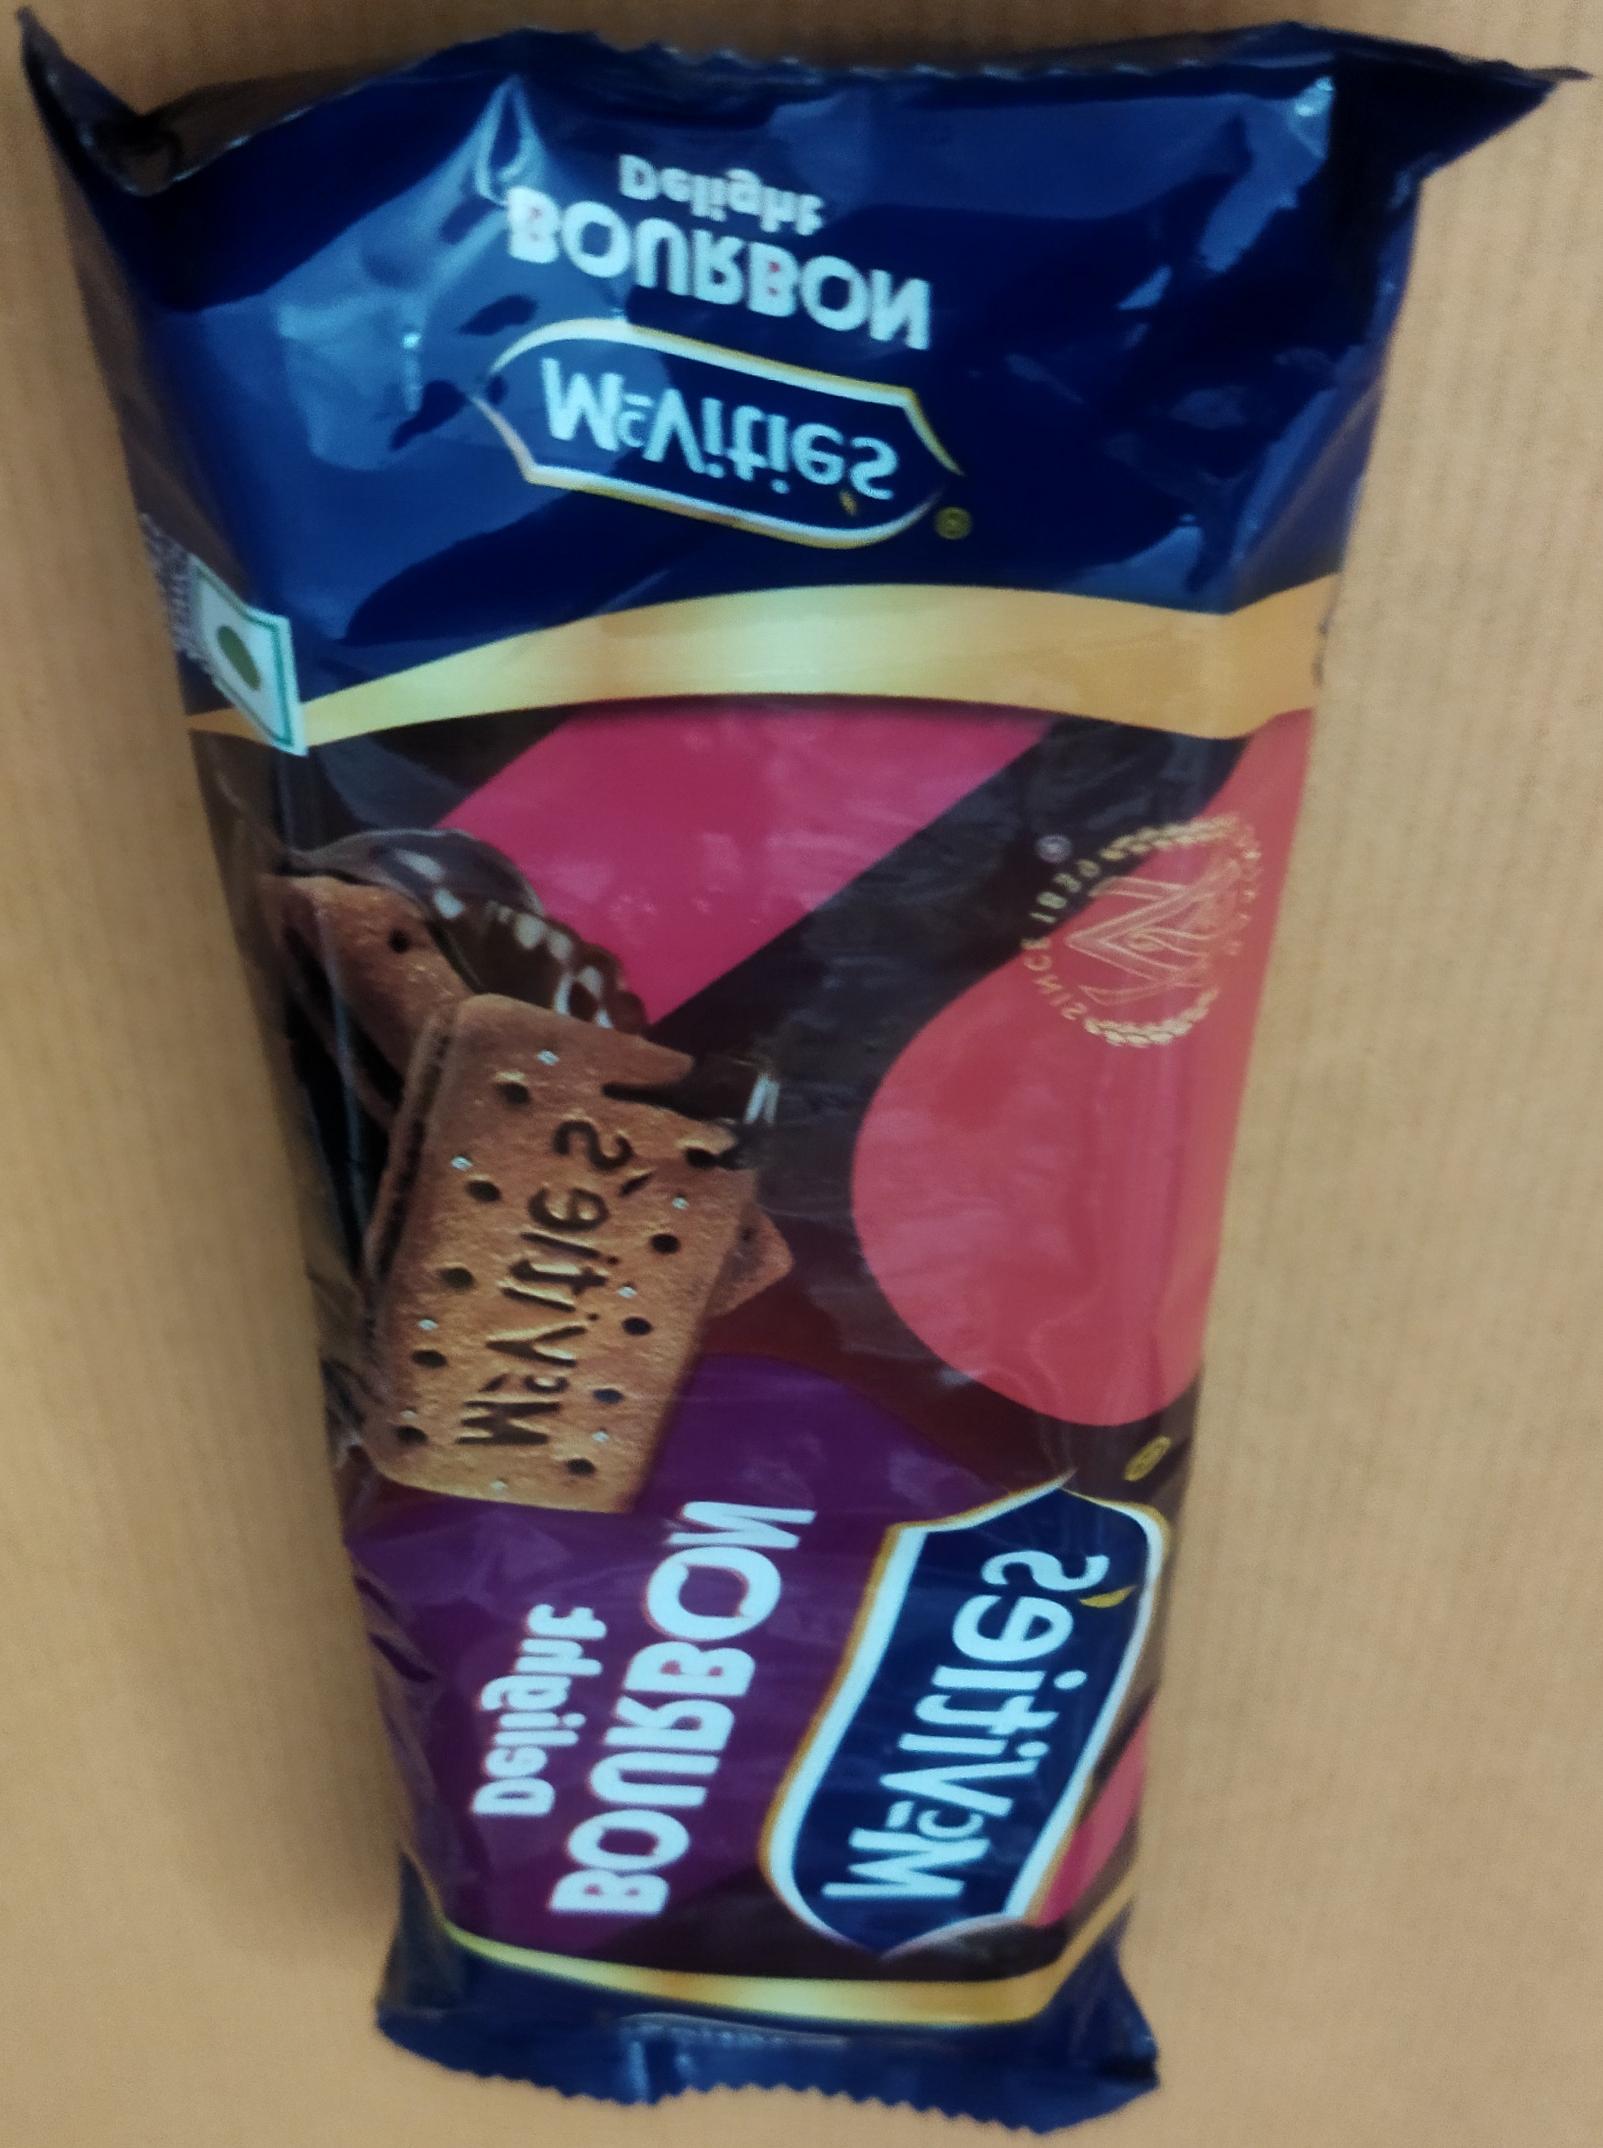
Label: plastics